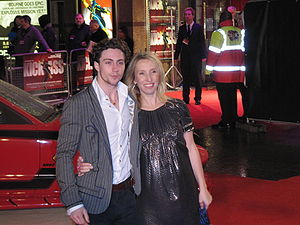
Aaron Taylor-Johnson / Personlige liv
Aaron Johnson og Sam Taylor-Wood i marts 2010.
Aaron Taylor-Johnson er en engelsk skuespiller, hvis faglige arbejde omfatter optrædener på scenen, tv og i spillefilm. Han begyndte at optræde i seksårsalderen, og dukkede op i film som Shanghai Knights fra 2003, Angus, Thongs and Perfect Snogging og Illusionisten før han begyndte at få hovedroller i film som Nowhere boy, hvor han spillede John Lennon, og superhelte filmen Kick-Ass fra 2010.